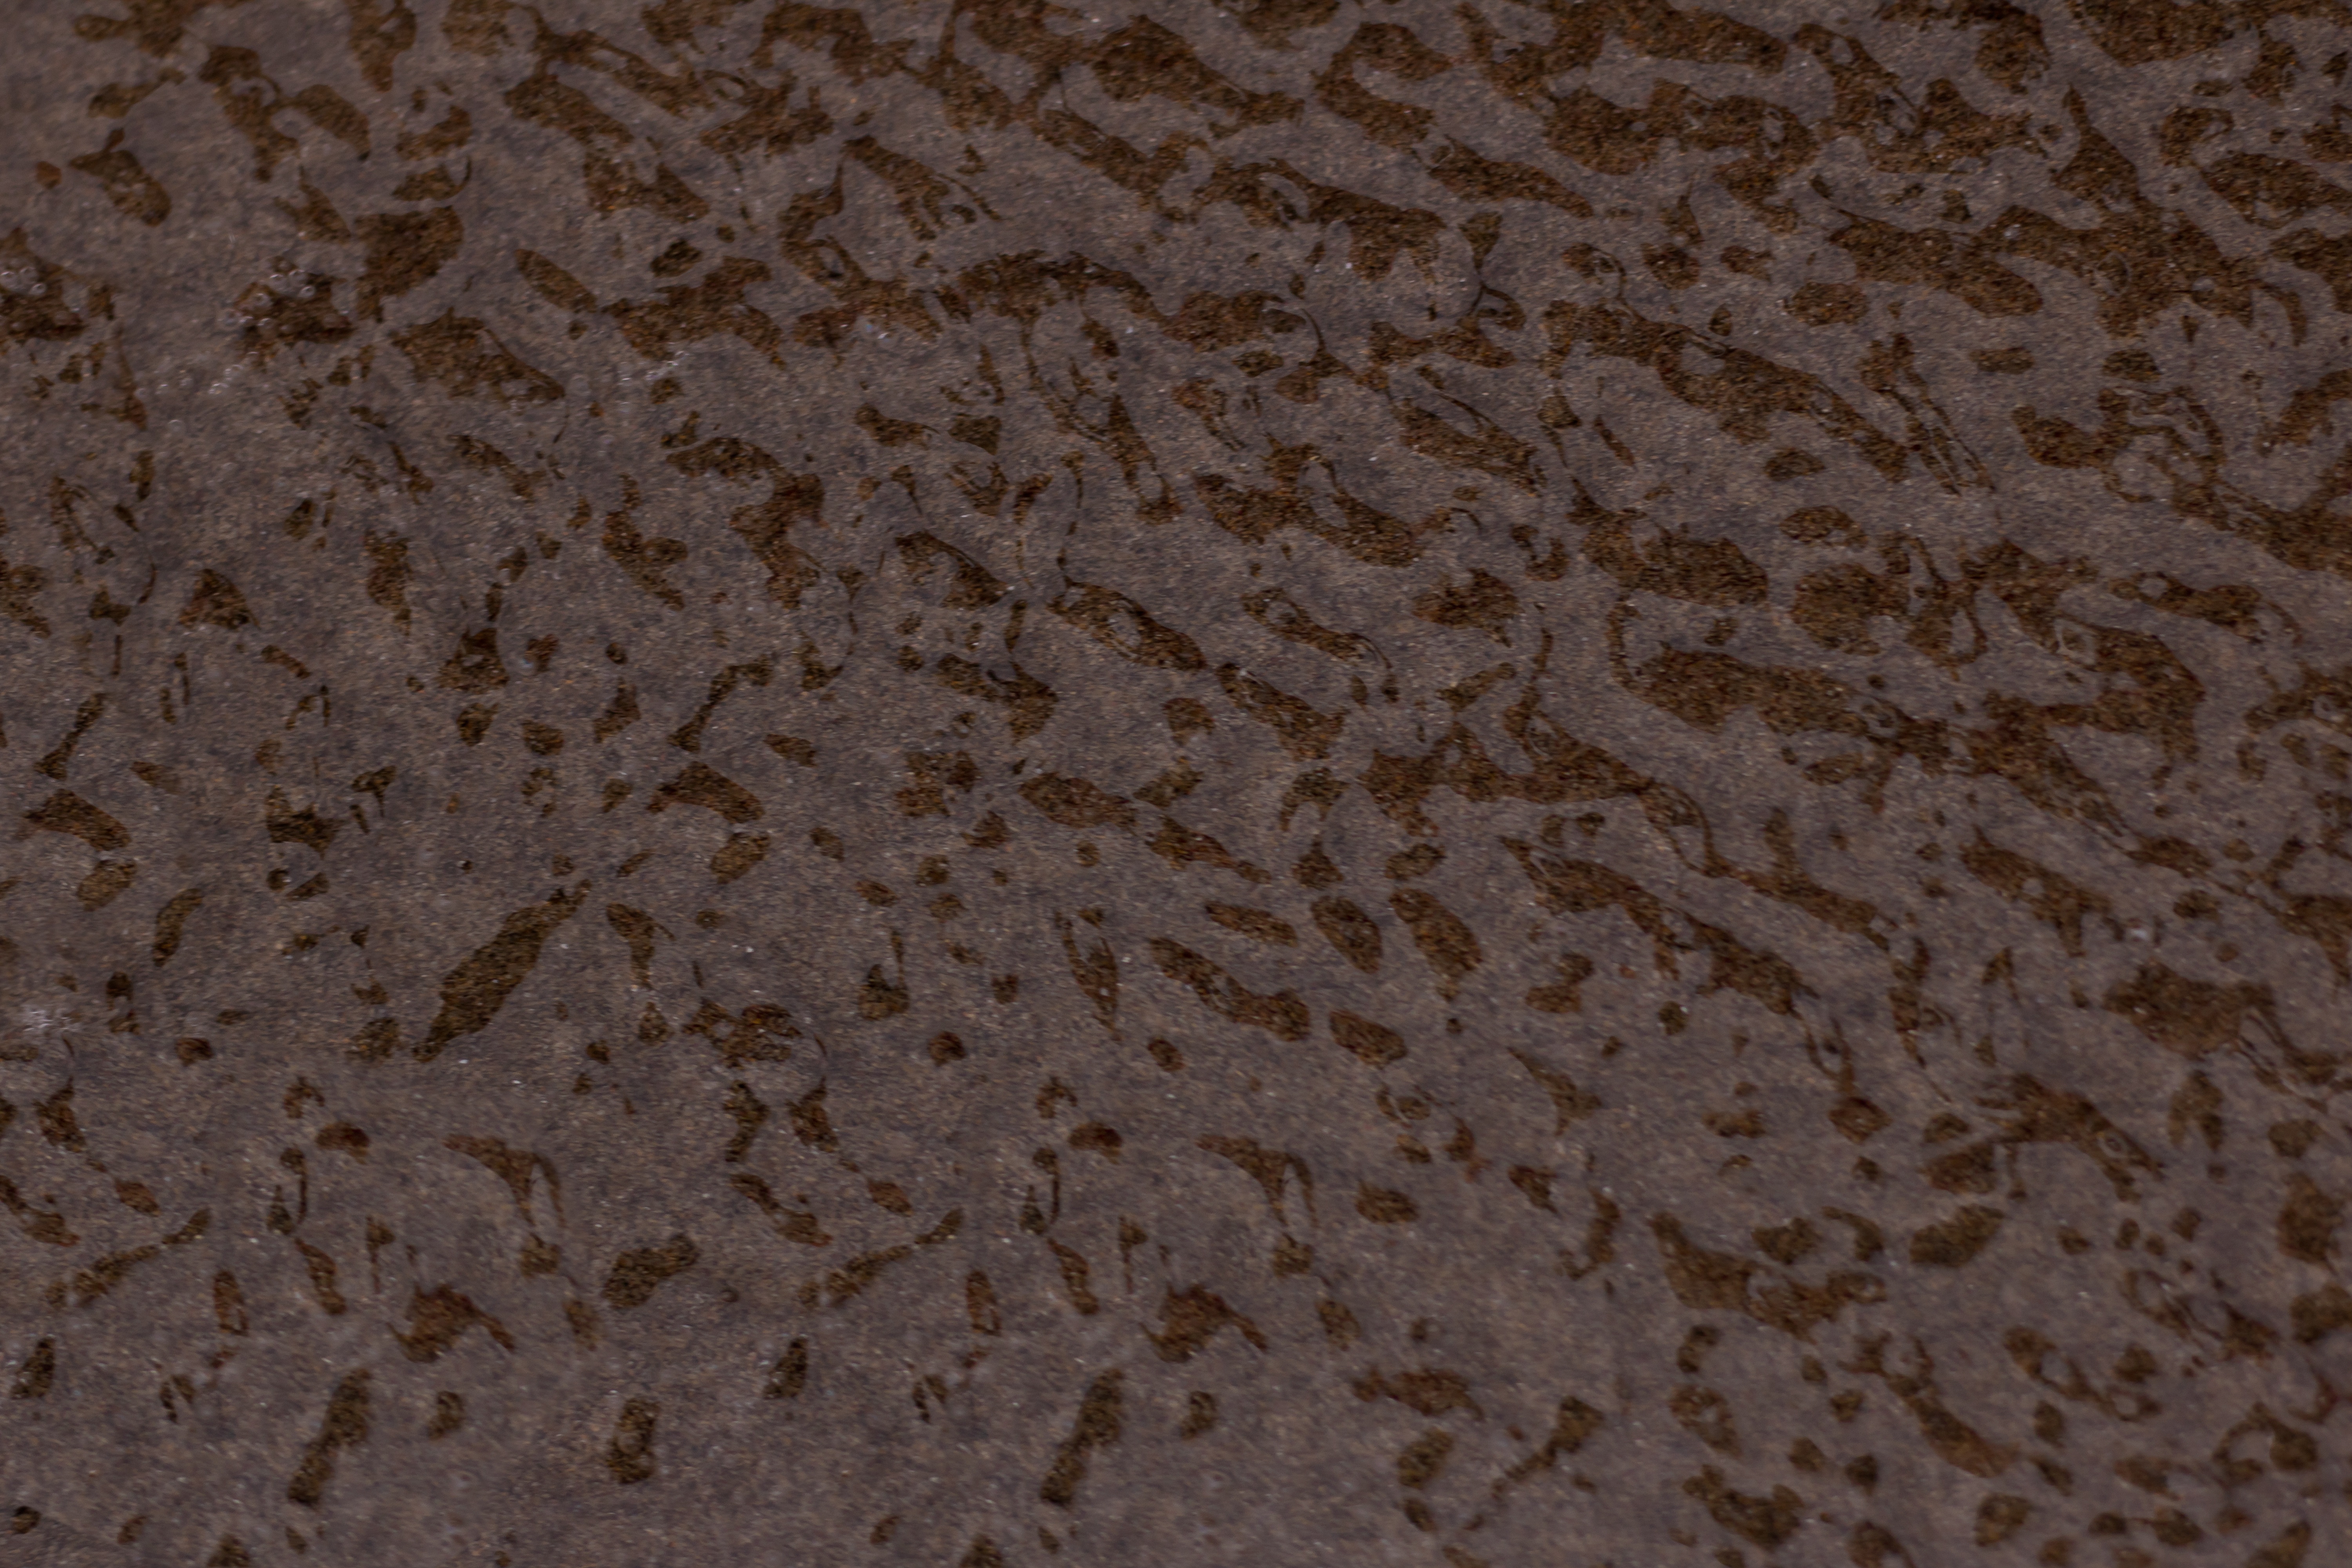
sand, coffee, texture, floor, pattern, color, brown, soil, material, textile, waves, background, carpet, flooring